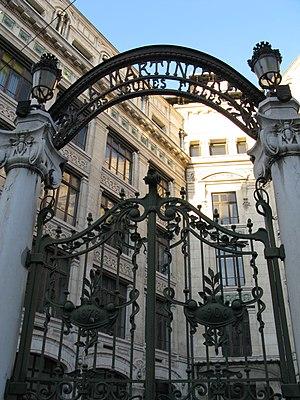
Portail du lycée de jeunes filles la Martinière dans Lyon
Lyon est une commune française située dans le sud-est de la France, au confluent du Rhône et de la Saône. Siège du conseil de la métropole de Lyon, elle est le chef-lieu de l'arrondissement de Lyon, de la circonscription départementale du Rhône et de la région Auvergne-Rhône-Alpes. Ses habitants sont appelés les Lyonnais.